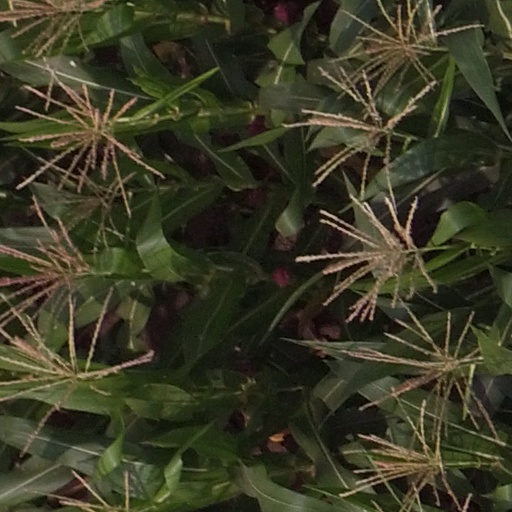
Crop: maize; corn